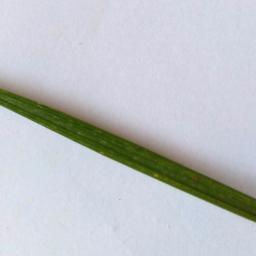
Label: Rice___Brown_Spot